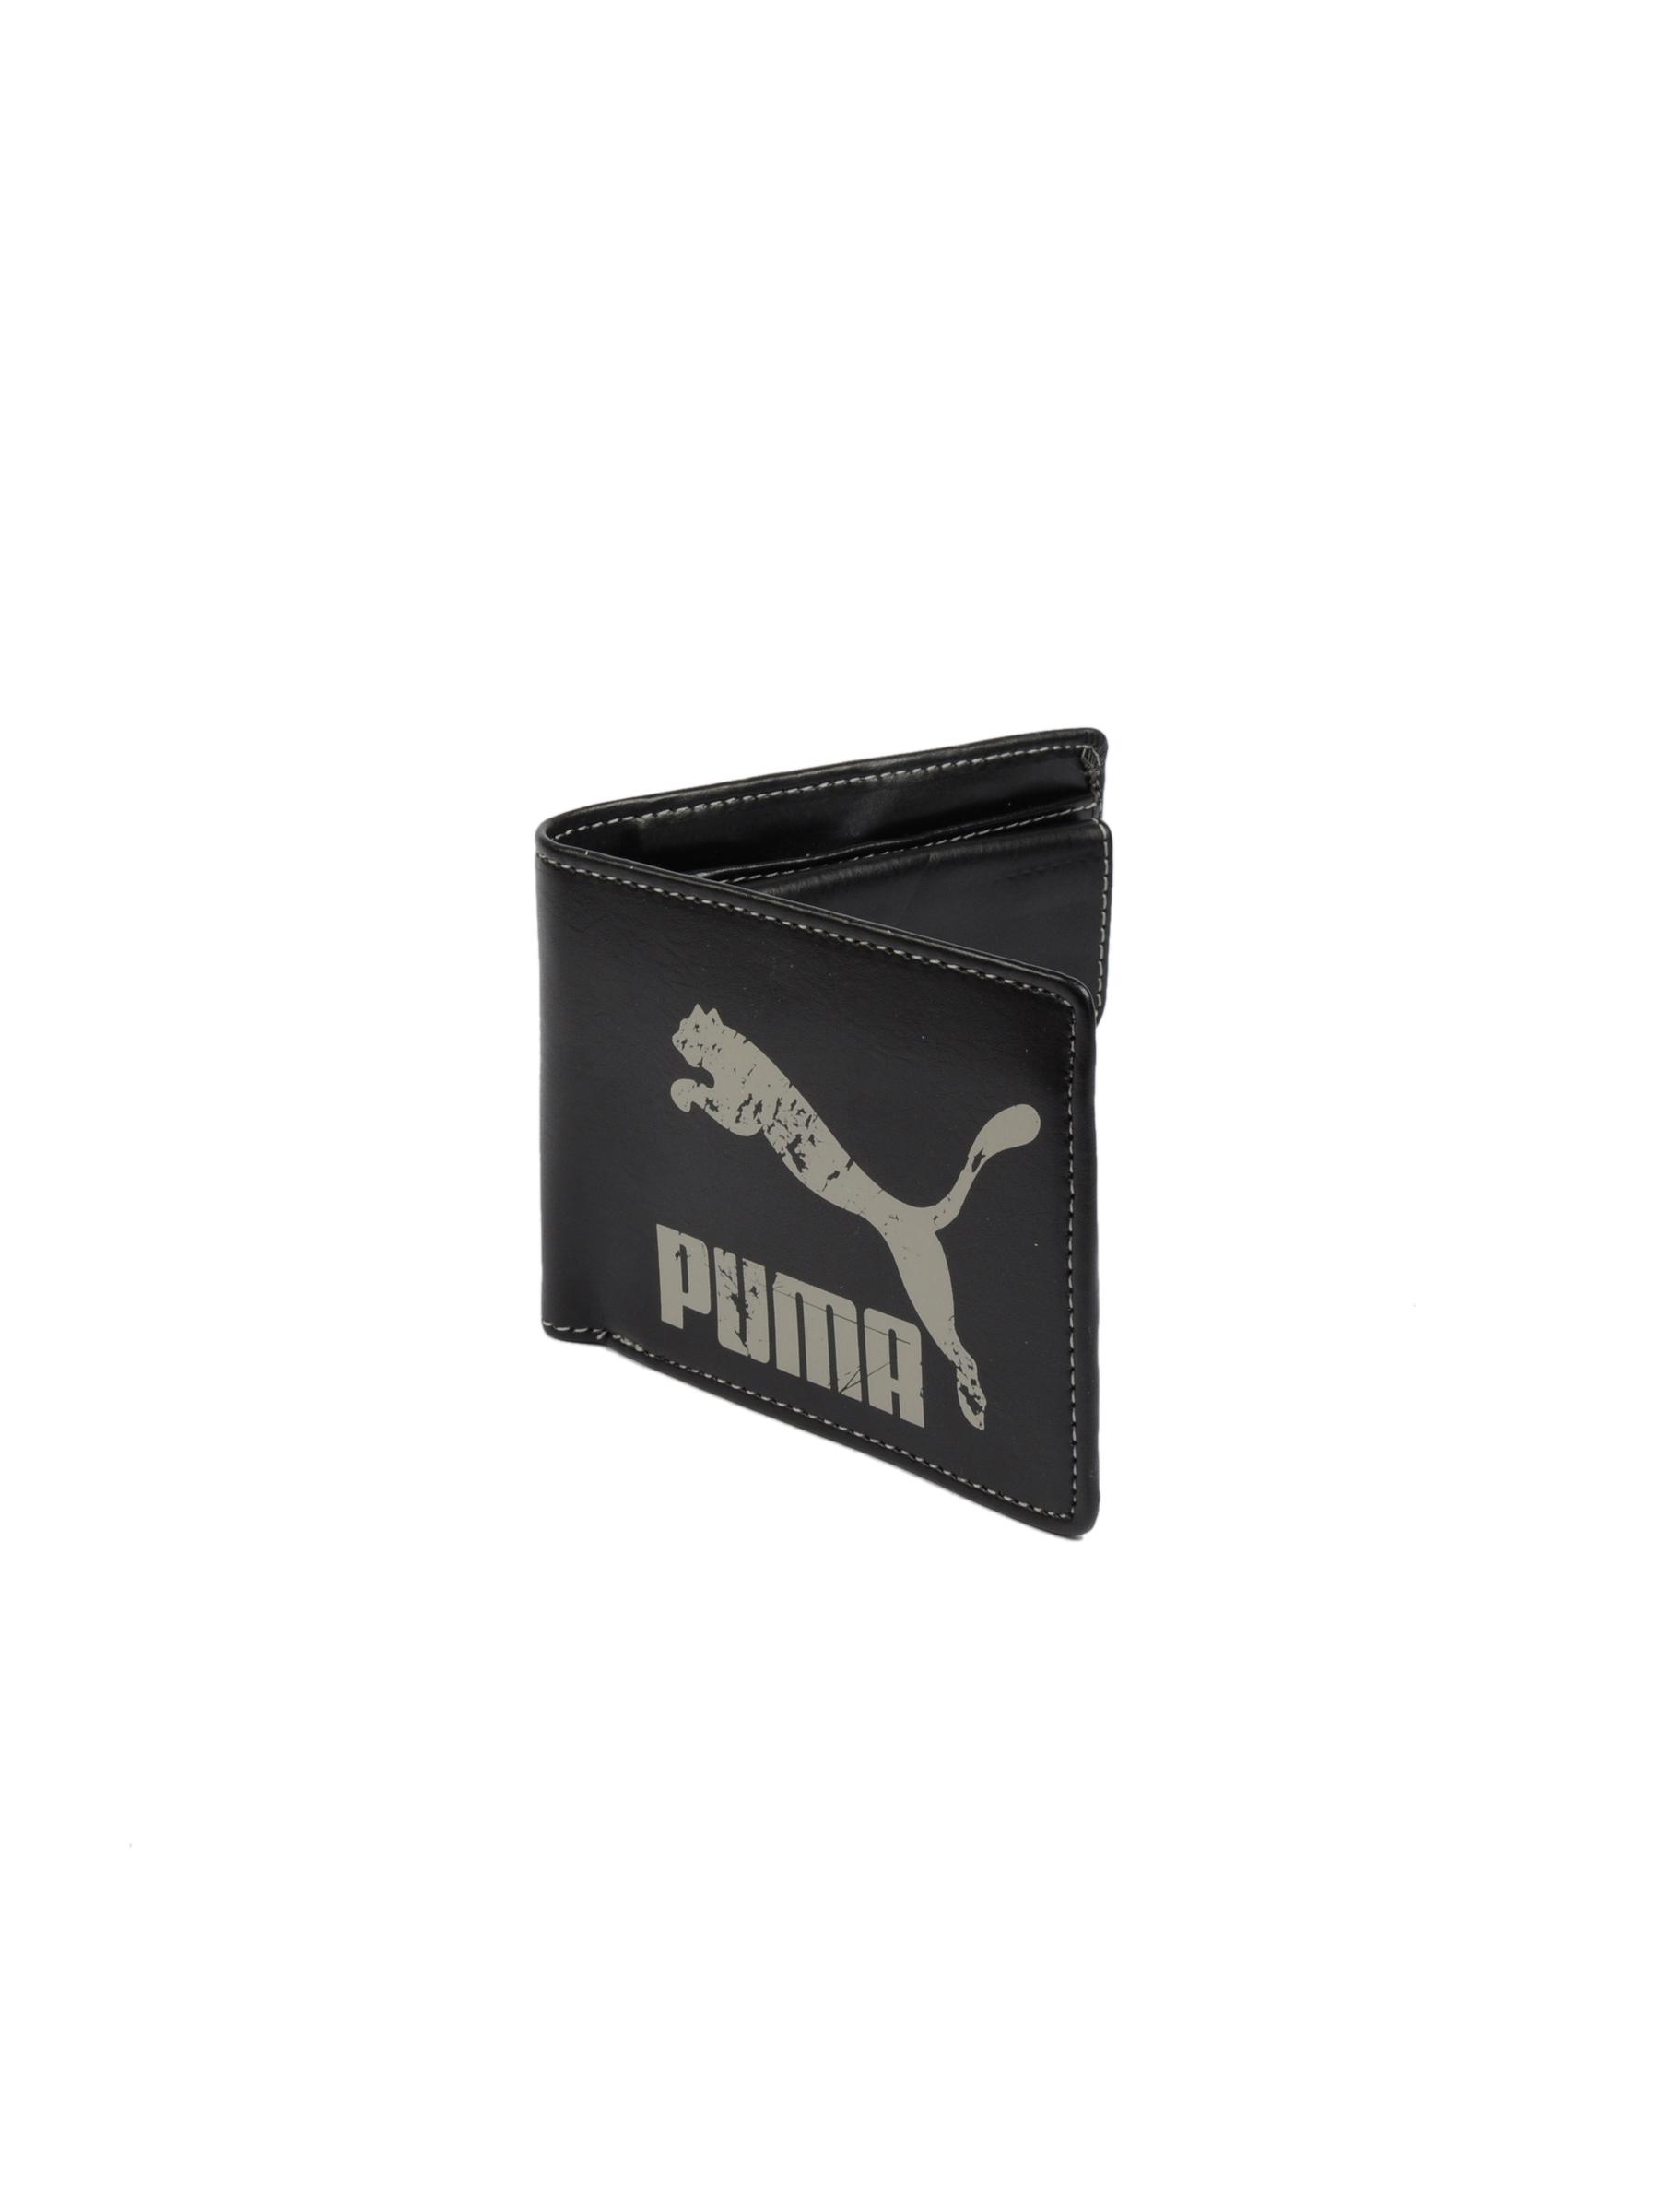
Puma Men Originals Billfold Black Wallet
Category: Accessories / Wallets / Wallets
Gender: Men
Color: Black
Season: Fall 2011
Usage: Casual